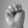
ASL letter: M